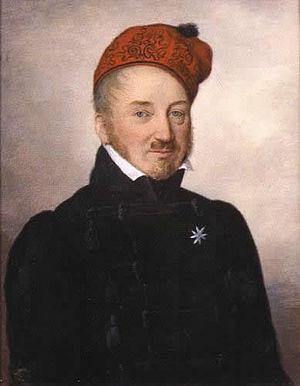
Joseph Maria Christoph Freiherr von Laßberg est un germaniste et écrivain allemand.